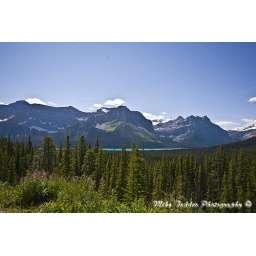
another lake in the mountains glacier fed and yes the water is very cold